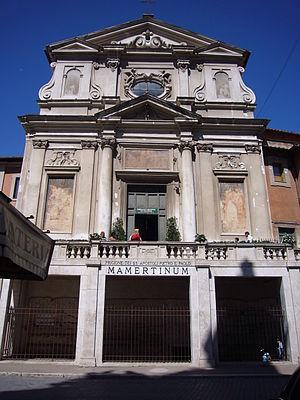
Le Tullianum ou Carcer Tullianum, plus connu sous le nom de prison Mamertine, est une ancienne prison de Rome antique, située de nos jours sous l'église San Giuseppe dei Falegnami, dans le rione de Campitelli.